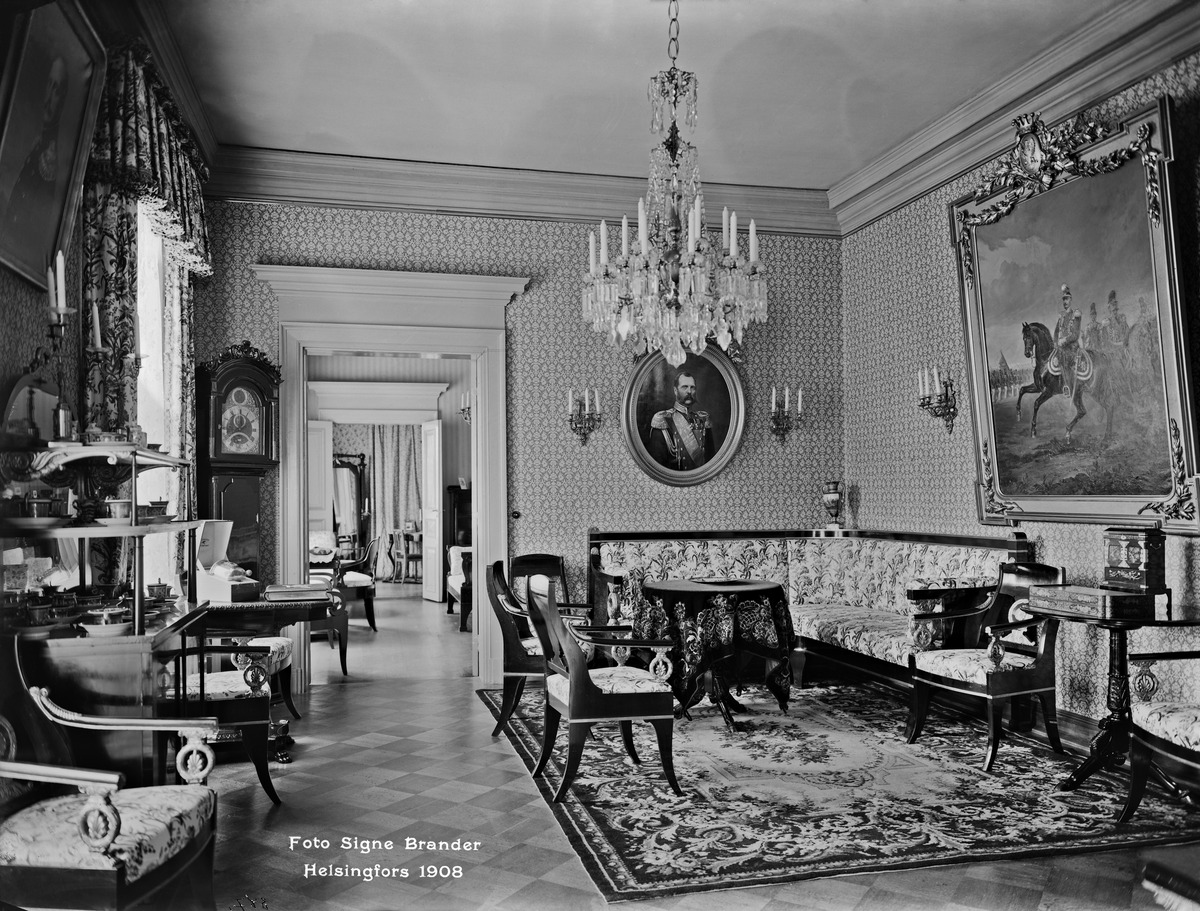
Munkkiniemen kartano
sisällön kuvaus: Munkkiniemen kartano. Yläkerran salonki. mustavalkoinen
Kuvaaja: Brander, Signe, valokuvaaja
Ajankohta: kuvausaika 1908
Paikka: Suomi, Uusimaa, Helsinki, Munkkiniemi Helsinki, Vanha Munkkiniemi Helsinki, Kartanontie 1
Aiheet: sisustus, muotokuvat